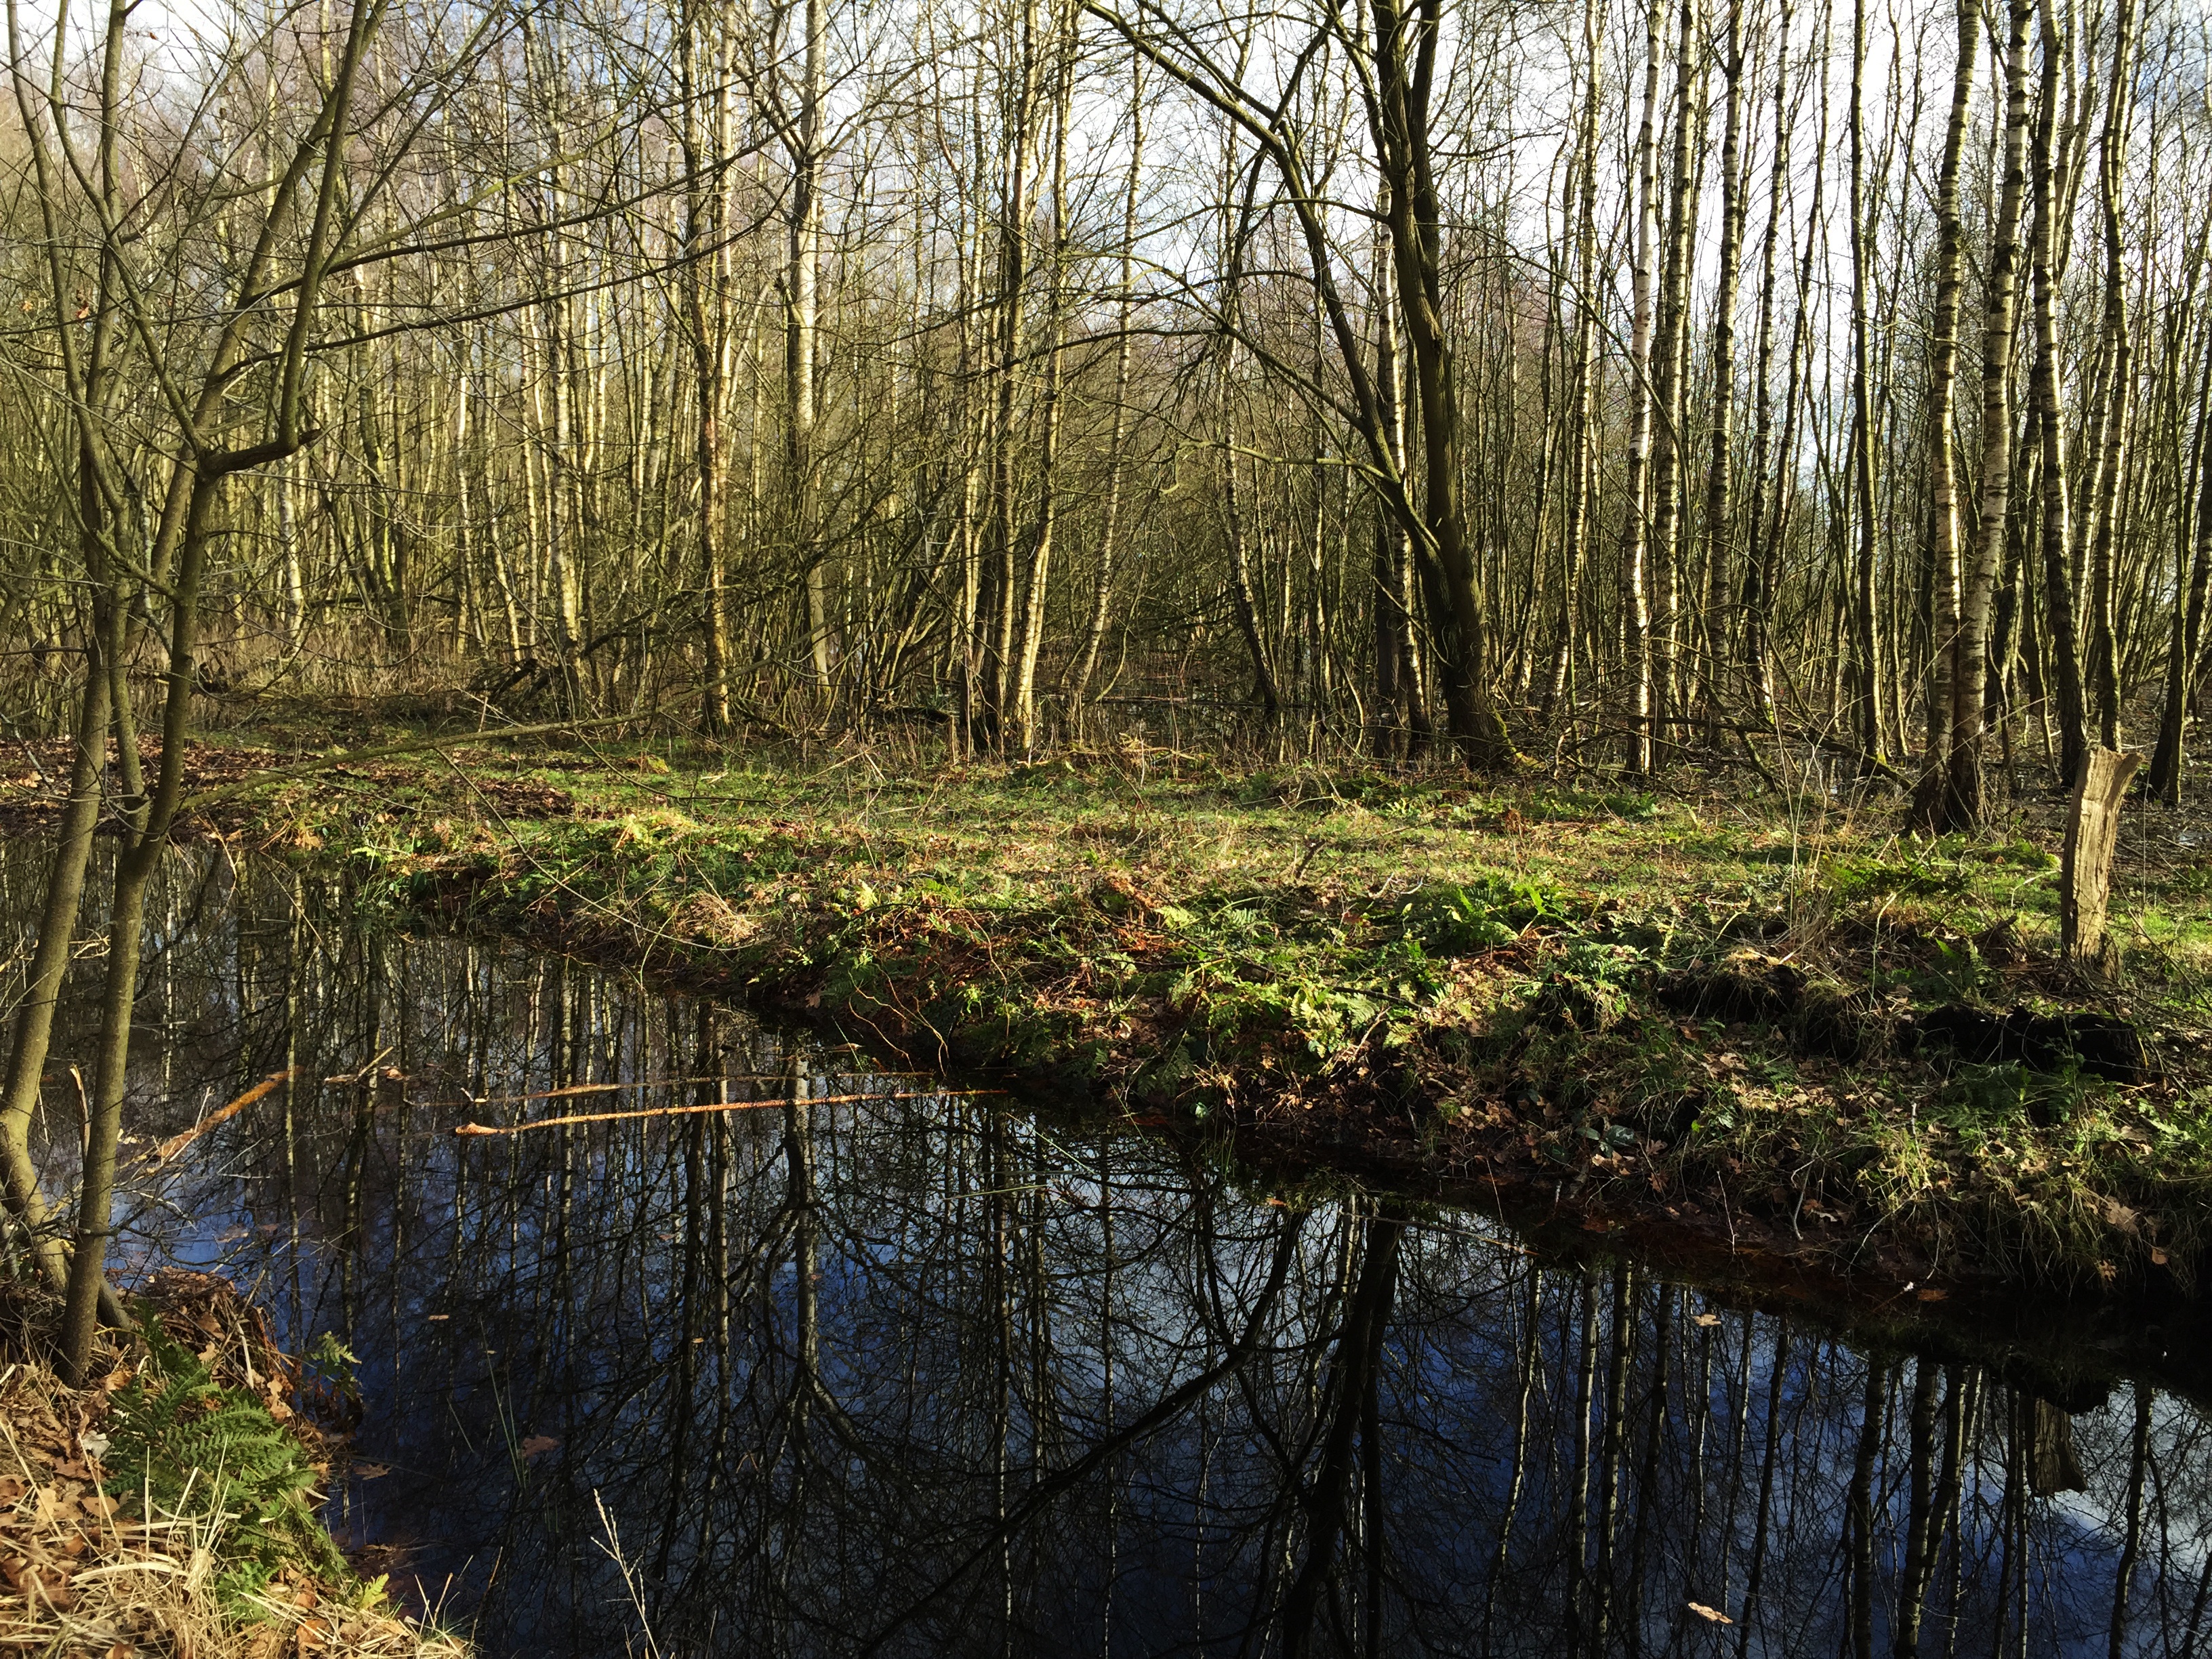
landscape, tree, water, nature, forest, marsh, swamp, wilderness, plant, wood, sun, leaf, lake, river, moss, pond, wildlife, stream, green, reflection, autumn, frog, season, moor, animals, wetland, bog, woodland, habitat, species, ecosystem, beech wood, biome, natural environment, geographical feature, woody plant, bayou, riparian forest